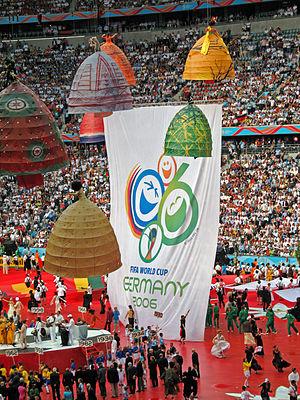
La Coupe du monde de football, ou Coupe du monde de la FIFA, est le championnat du monde des équipes nationales masculines de football. Décidée le 28 mai 1928 par la Fédération internationale de football association sous l'impulsion de son président Jules Rimet, elle a été ouverte à toutes les équipes des fédérations reconnues par la FIFA, professionnelles y compris, se distinguant en cela du tournoi olympique de football, à l'époque réservé aux amateurs.